English Racing Automobiles

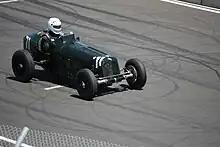
1934 1.5-litre ERA R2A at Mazda Raceway Laguna Seca in 2008

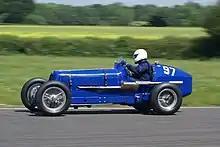
1937 E.R.A. R12C at VSCC Curborough Speed Trials 2009

The vast majority of prewar ERAs are still in existence, and they have continuous and verifiable provenance. They still compete in historic events despite the youngest being nearly seventy years old. The cars are particularly associated with the Shelsley Walsh hillclimb thanks in large part to Mays, who won the first two British Hill Climb Championships in 1947 and 1948; indeed an ERA has for many years held the hill record for a prewar car.